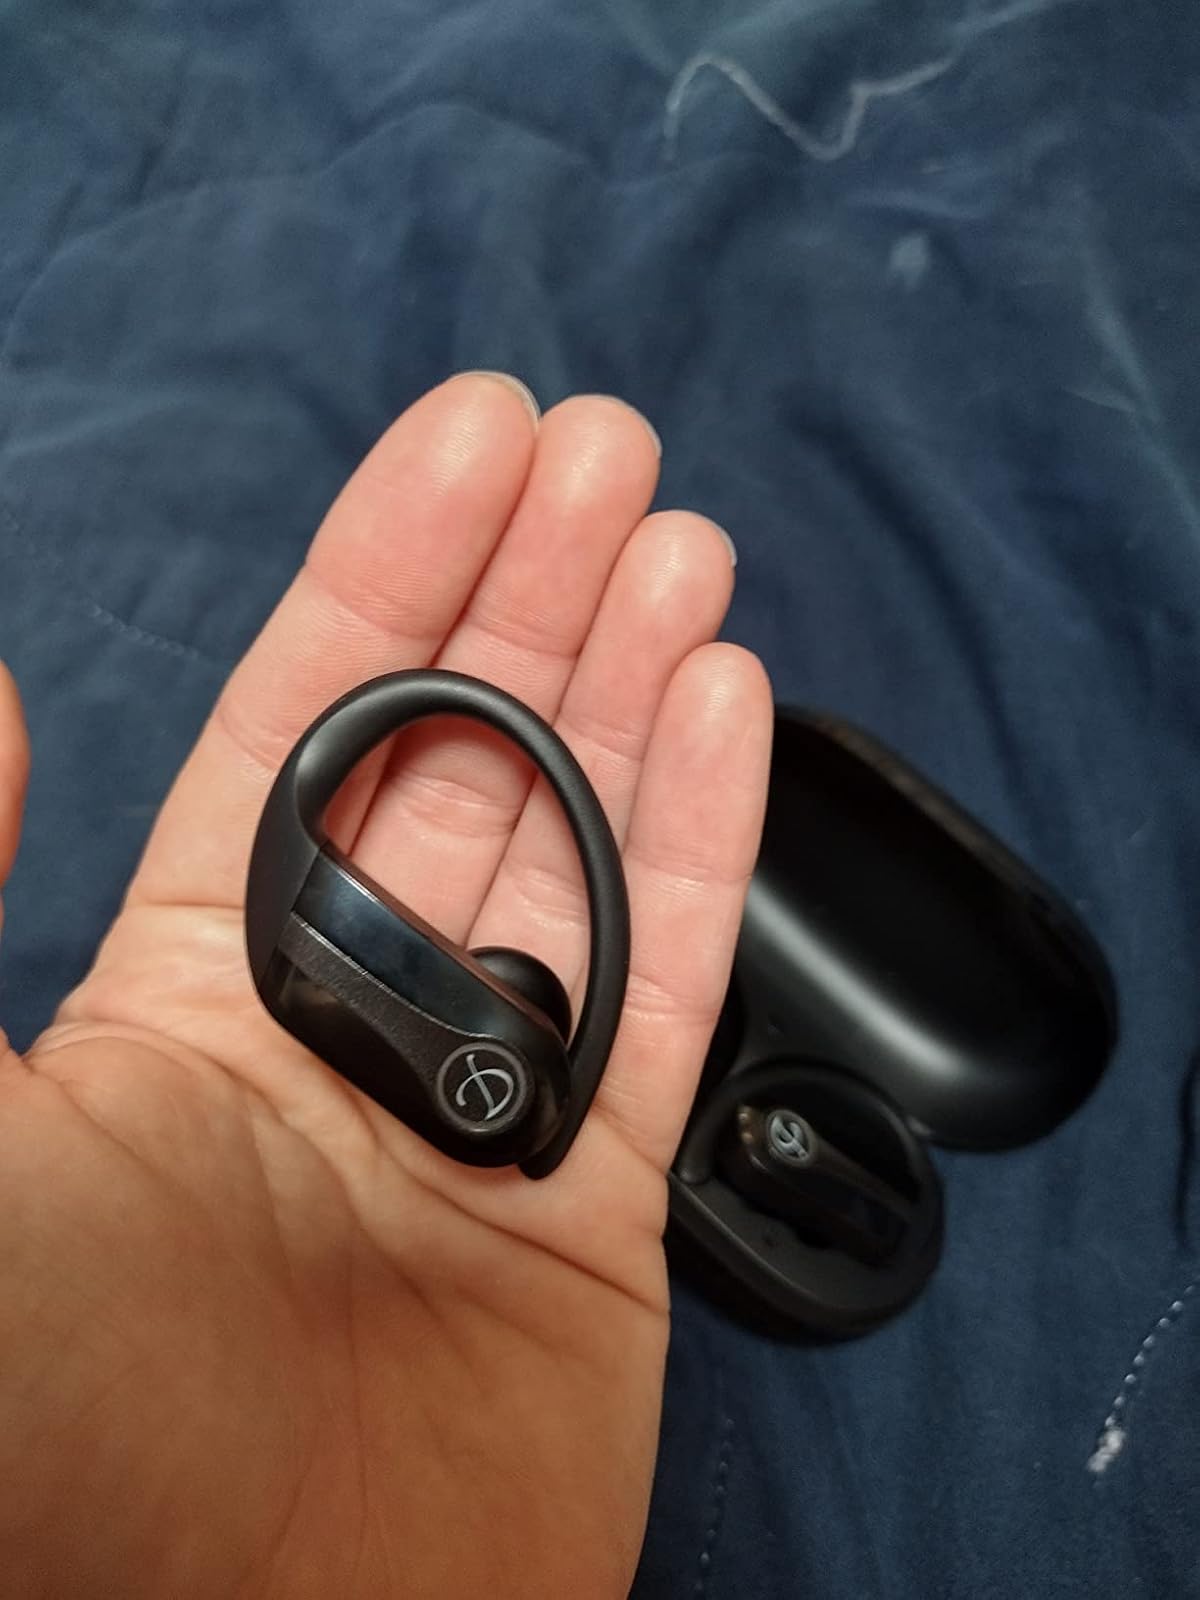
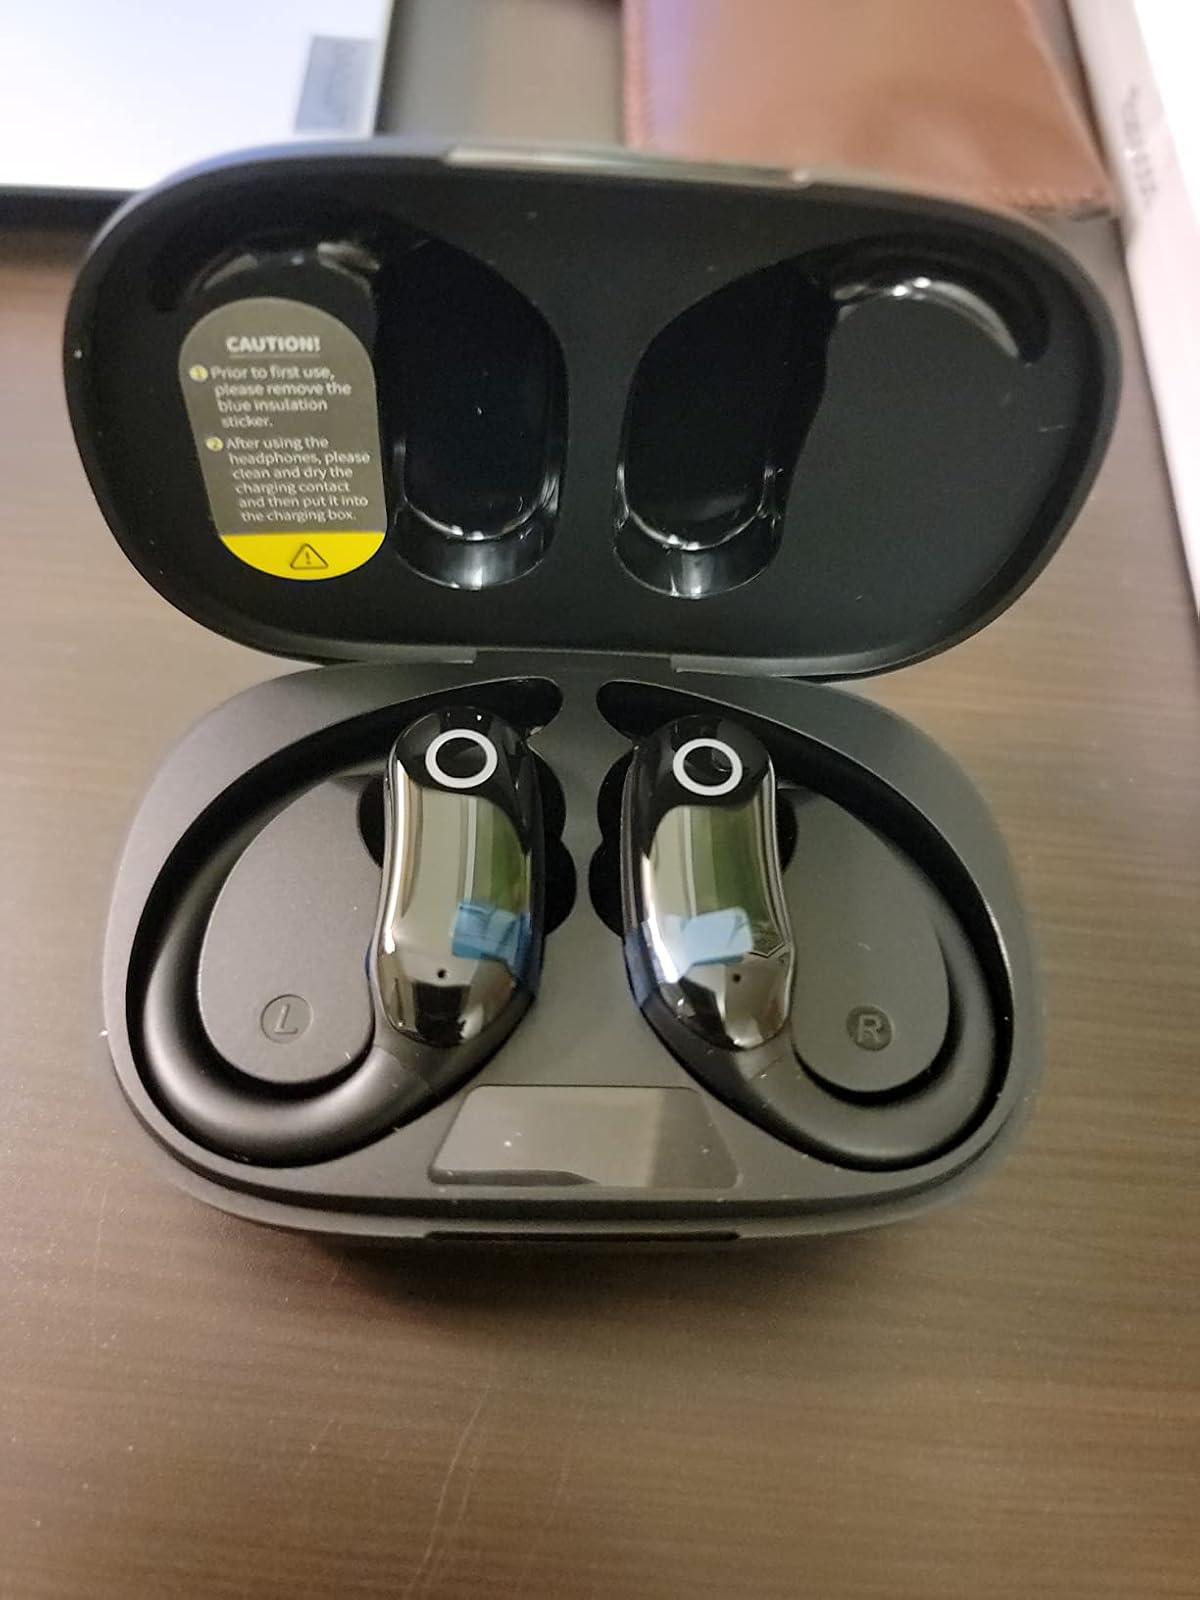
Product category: earbuds
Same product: no